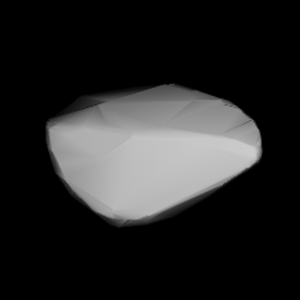
(1437) Diomède est un astéroïde troyen de Jupiter. Il a été découvert par Karl Wilhelm Reinmuth le 3 août 1937 à Heidelberg en Allemagne.